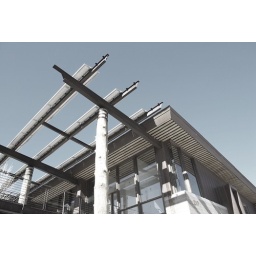
I love green design. Truth in form. Someday. I'll live in a house that I believe in.